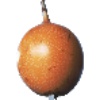
Label: Granadilla 1